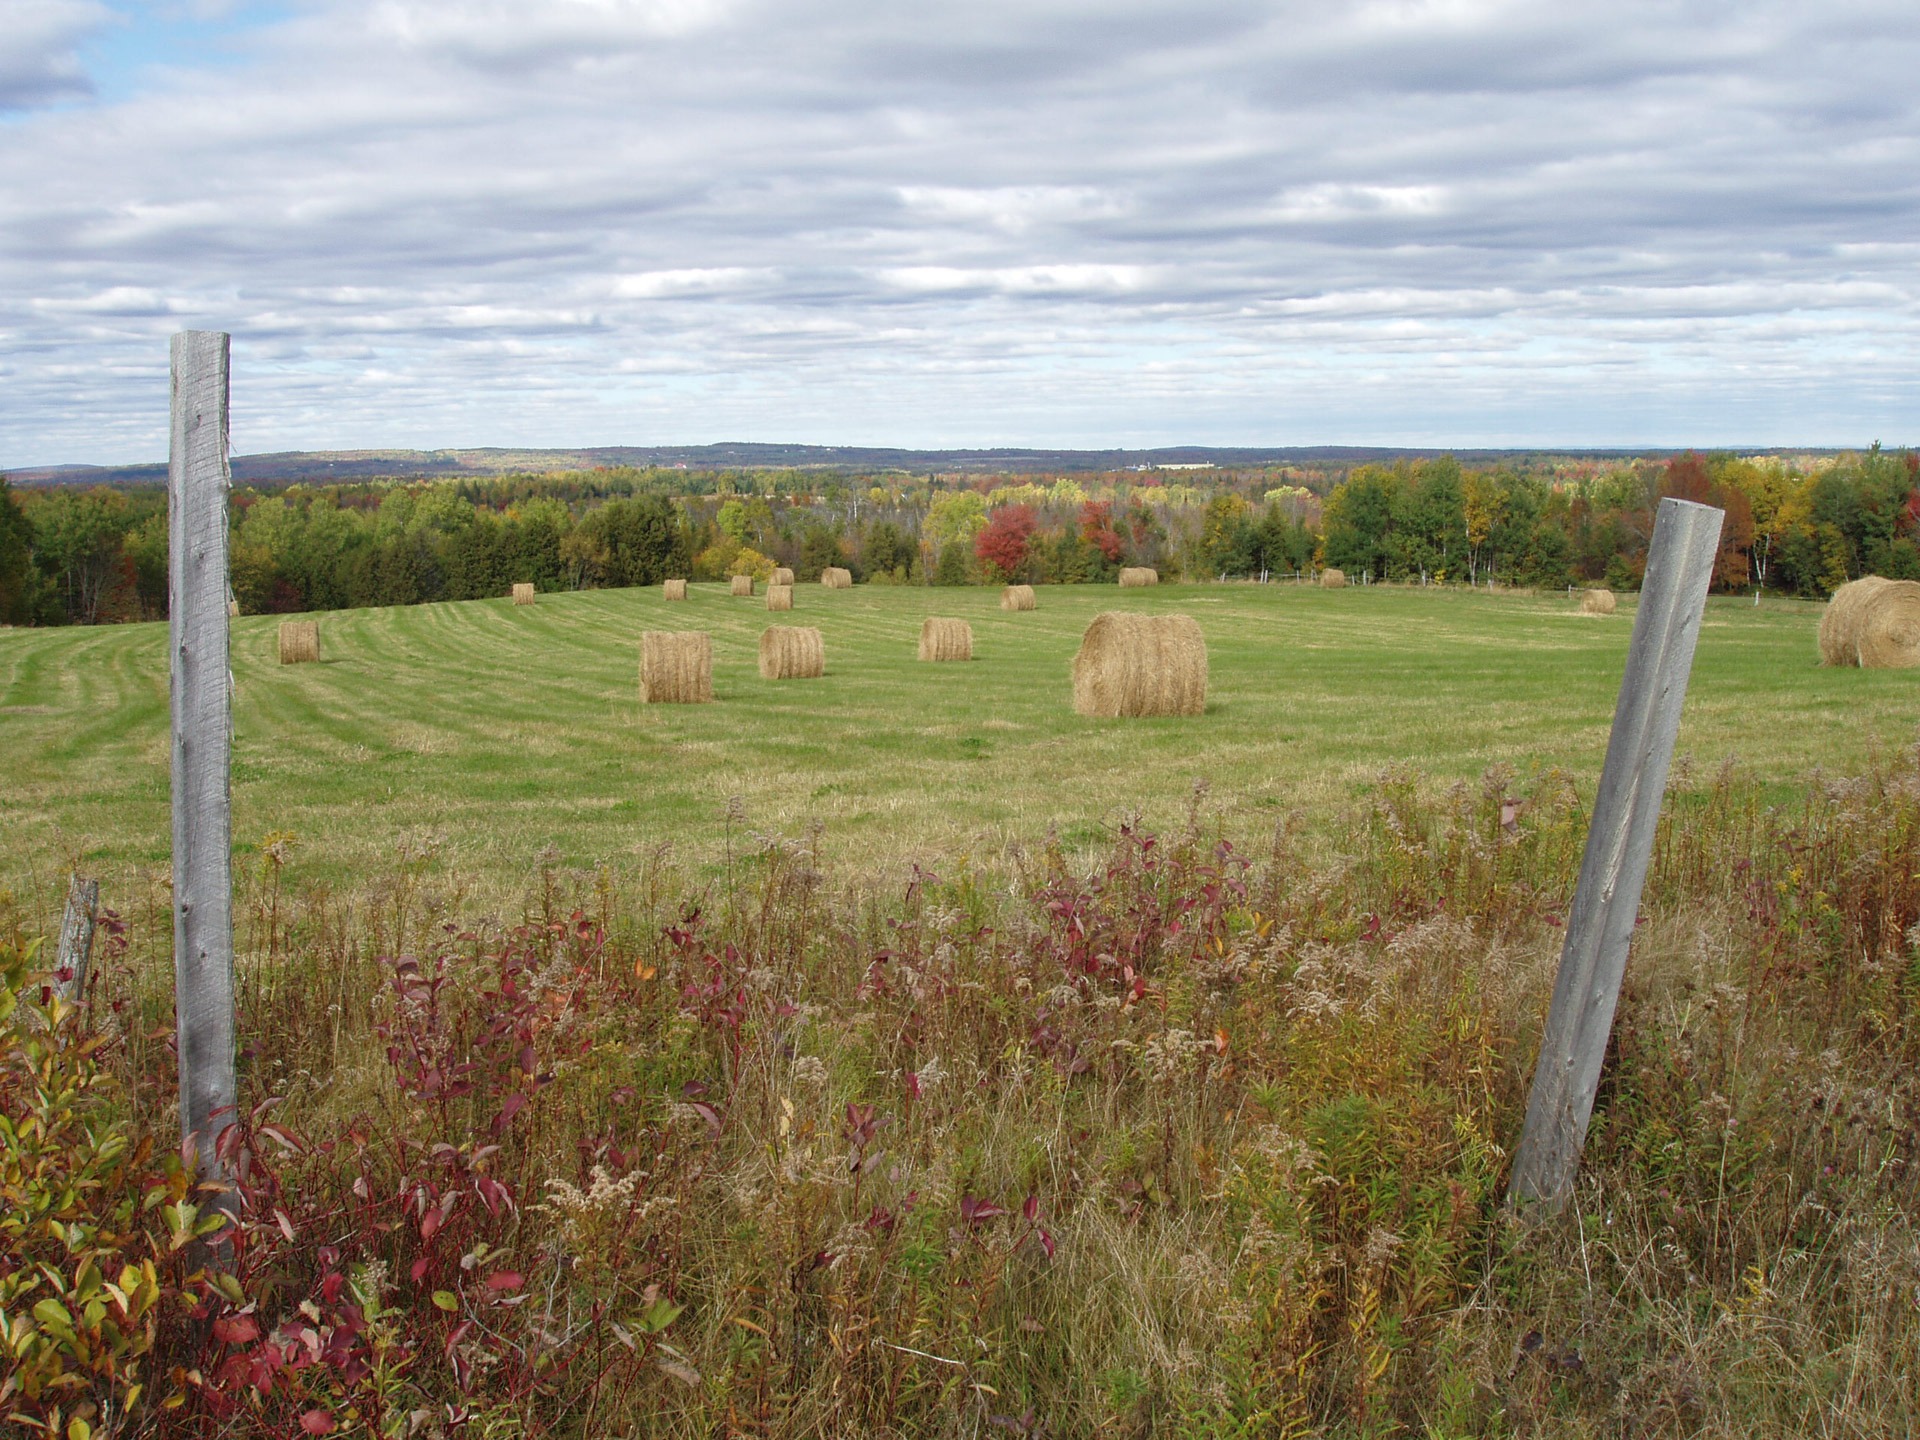
landscape, grass, marsh, field, farm, meadow, prairie, fall, hill, pasture, ranch, autumn, agriculture, plain, grassland, wetland, bog, habitat, maine, ecosystem, steppe, rural area, natural environment, grass family, land lot, aroostook, houlton